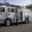
Label: truck